The History of the Fairchild Family

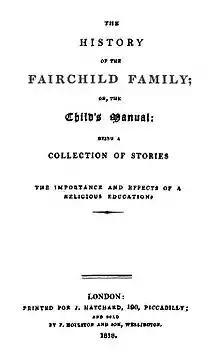
Title page from the first edition of "The Fairchild Family, Part I"

The History of the Fairchild Family by Mary Martha Sherwood was a series of bestselling children's books in nineteenth-century Britain. The three volumes, published in 1818, 1842 and 1847, detail the lives of the Fairchild children. Part I, which was in print for over a century, focuses on Emily, Lucy and Henry's realization of their "human depravity" (original sin) and their consequent need for redemption; Parts II and III emphasize more worldly lessons such as etiquette and virtuous consumerism.